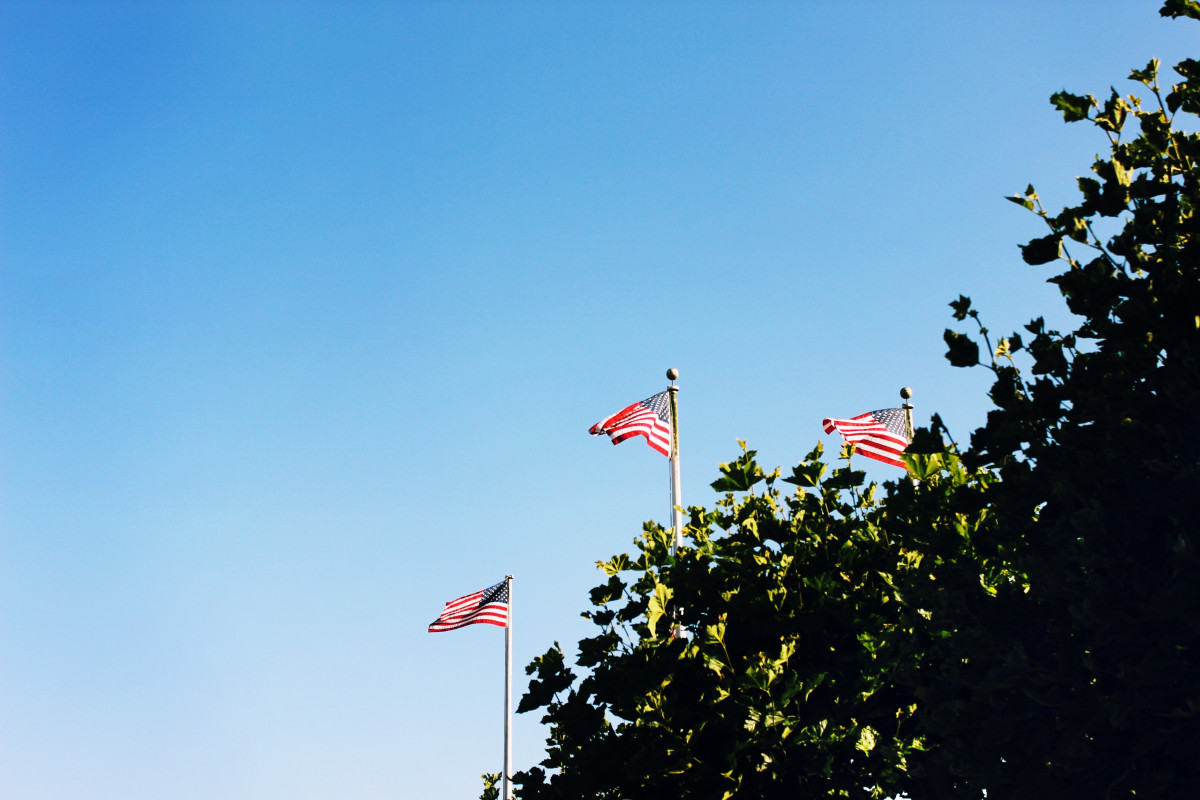
Tags: wind, flag, toy